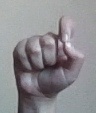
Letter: fa